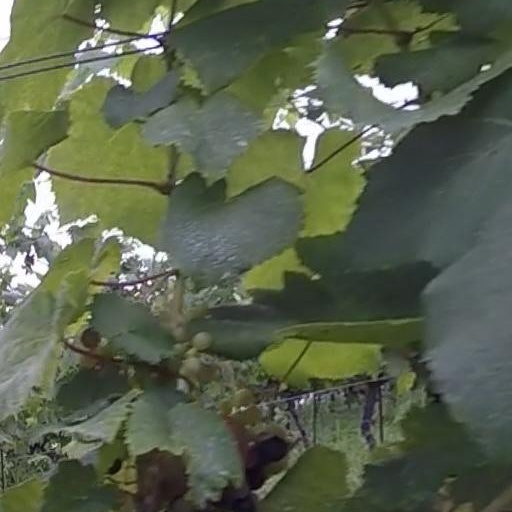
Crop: grape